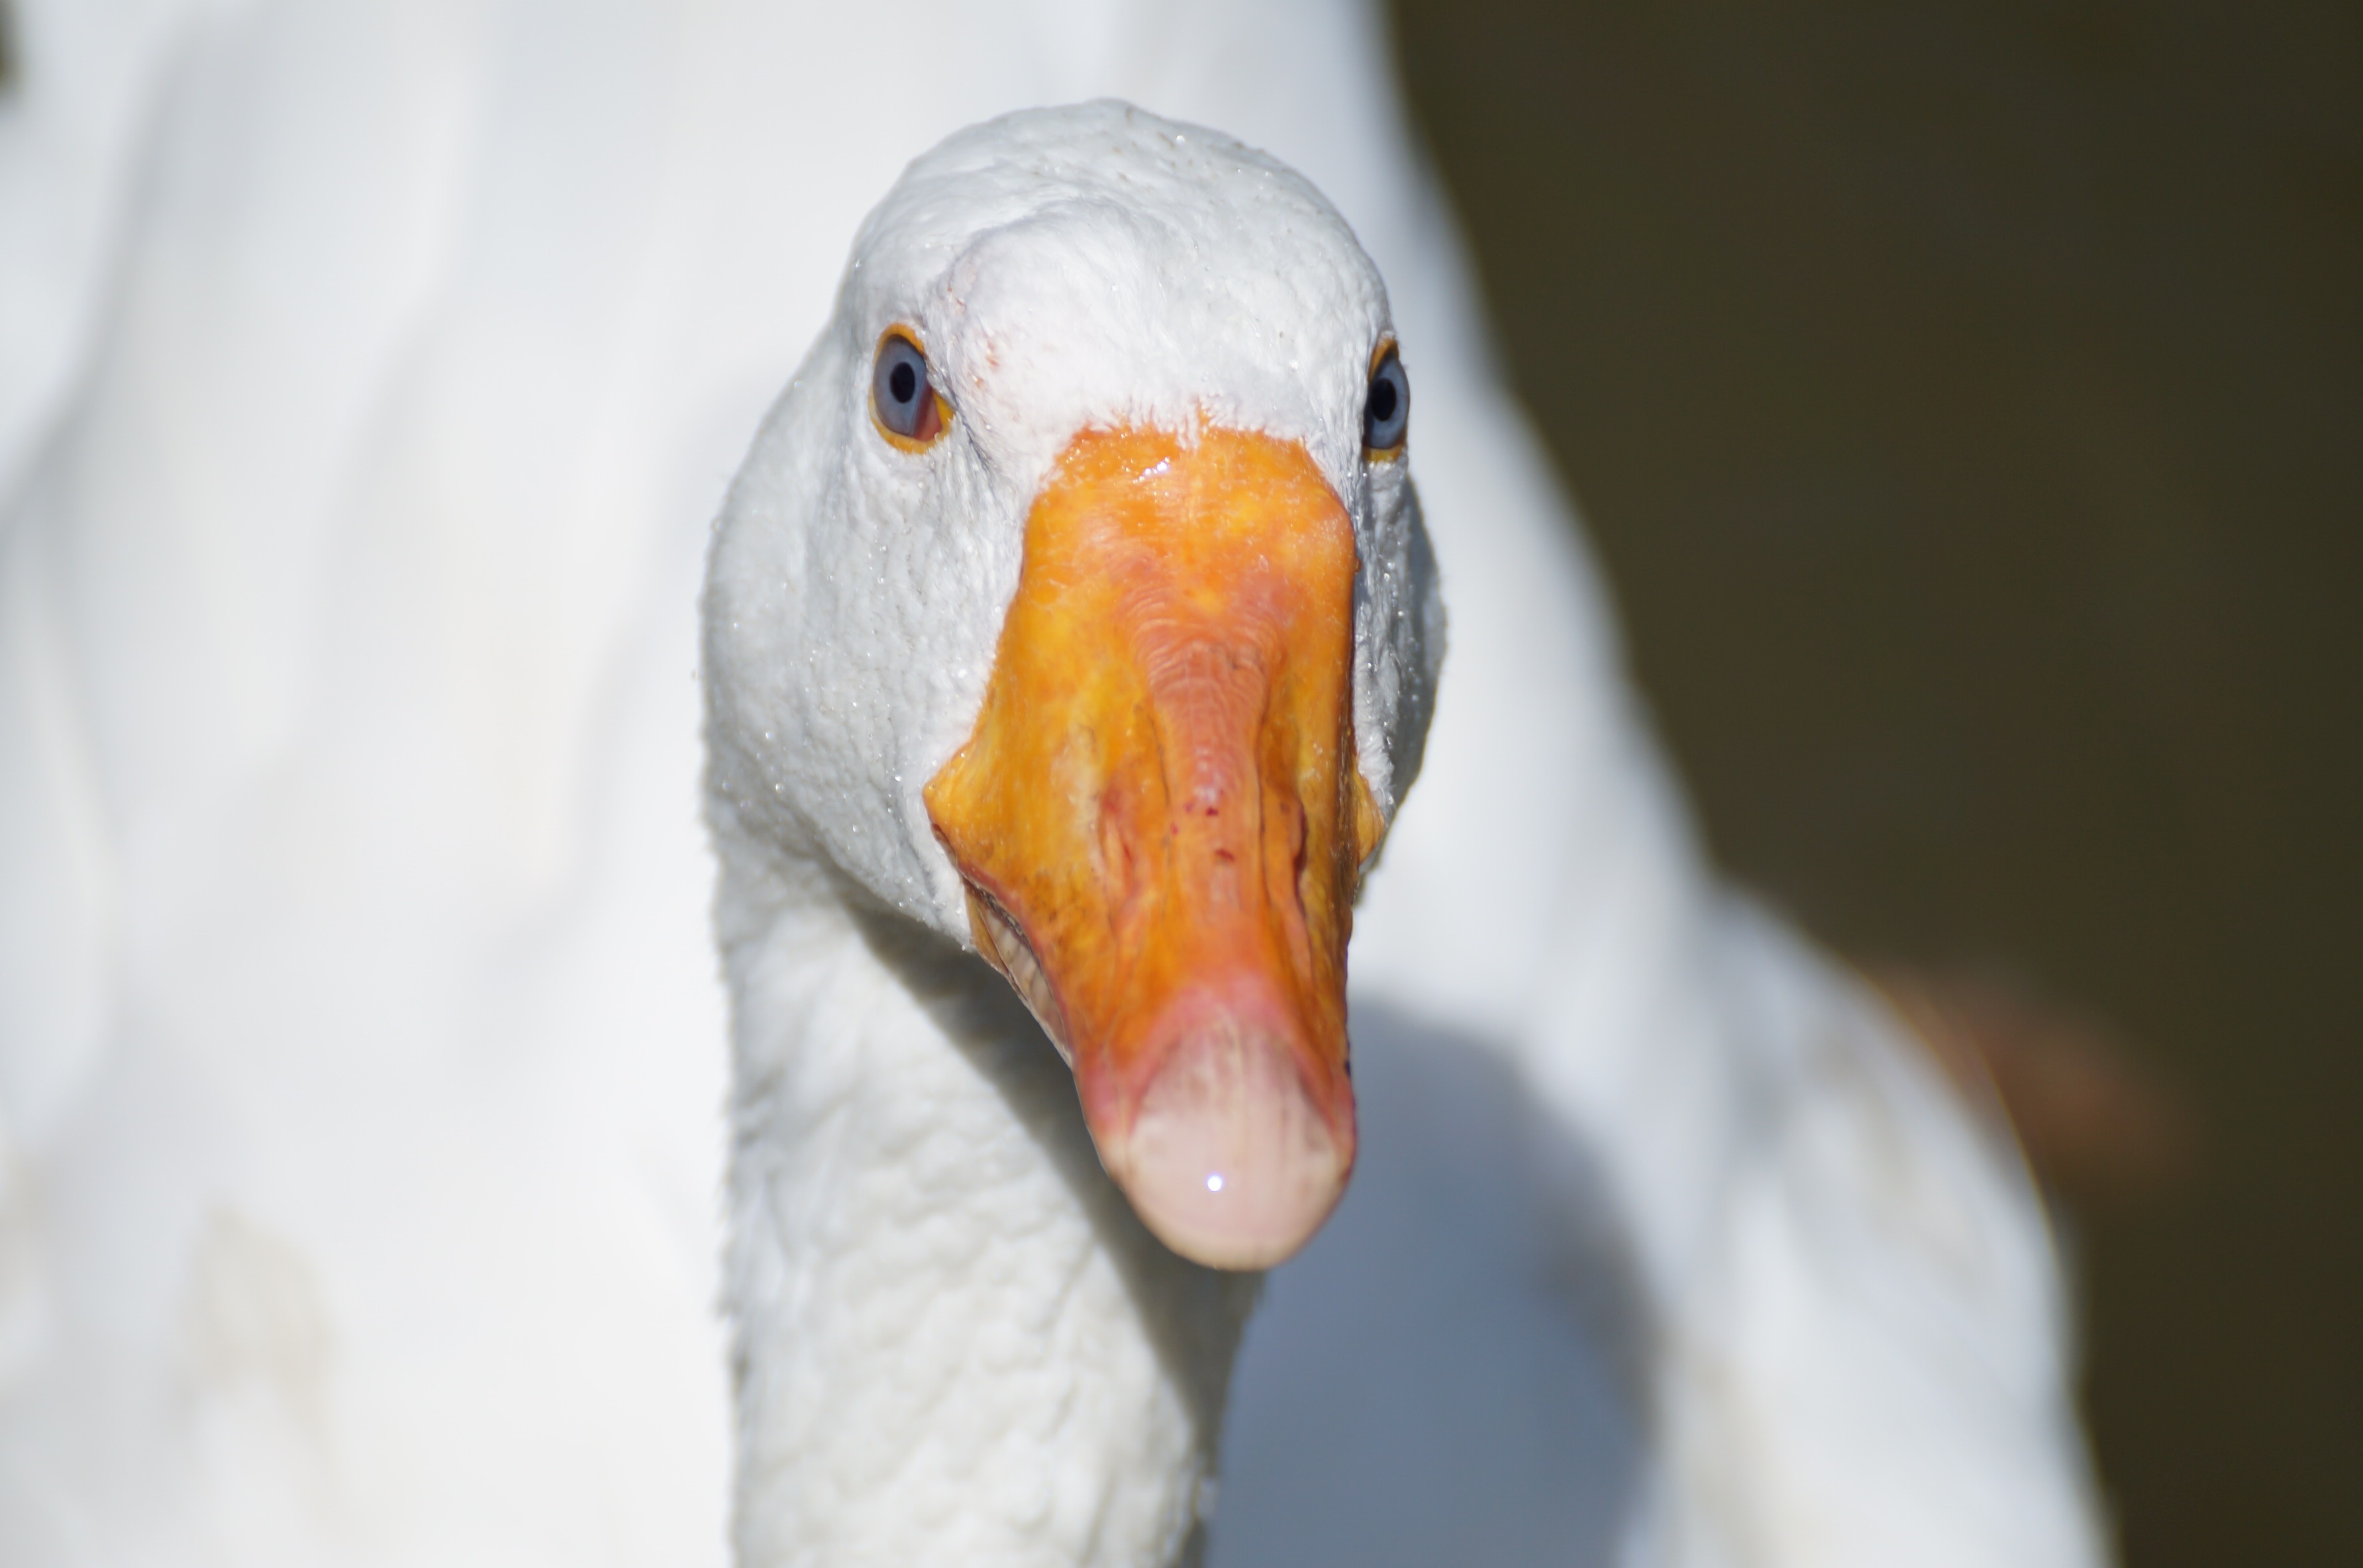
bird, wing, animal, wildlife, beak, fauna, close up, swan, duck, goose, vertebrate, waterfowl, water bird, ducks geese and swans